Hittite inscriptions

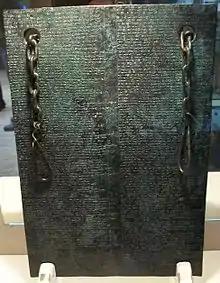
"Treaty between Tudhaliya IV of Hatti and Kurunta of Tarhuntassa" (Bo 86/299). This is the only bronze Hittite tablet discovered to date. Discovered in Hattusa in 1986 it is conserved in the Museum of Anatolian Civilisation in Ankara

The corpus of texts written in the Hittite language consists of more than 30,000 tablets or fragments that have been excavated from the royal archives of the capital of the Hittite Kingdom, Hattusa, close to the modern Turkish town of Boğazkale or Boğazköy. While Hattusa has yielded the majority of tablets, other sites where they have been found include: Maşat Höyük, Ortaköy, Kuşaklı or Kayalıpınar in Turkey, Alalakh, Ugarit and Emar in Syria, Amarna in Egypt.